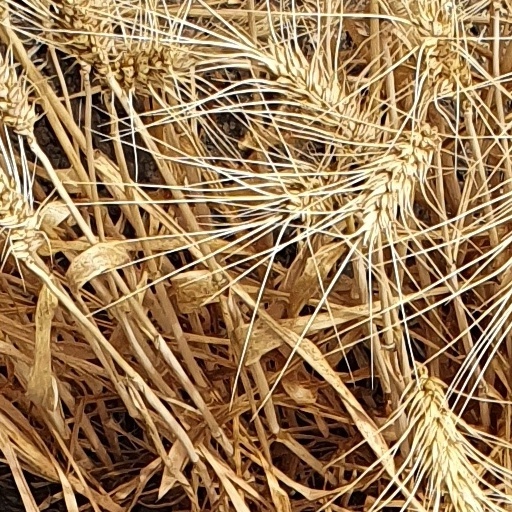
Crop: wheat